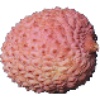
Label: lychee